Teacher Man

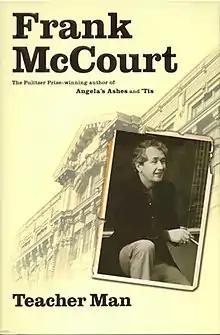

Teacher Man is a 2005 memoir written by Frank McCourt which describes and reflects on his development as a teacher in New York high schools and colleges. It is in continuation to his earlier two memoirs, "Angela's Ashes" and "'Tis".